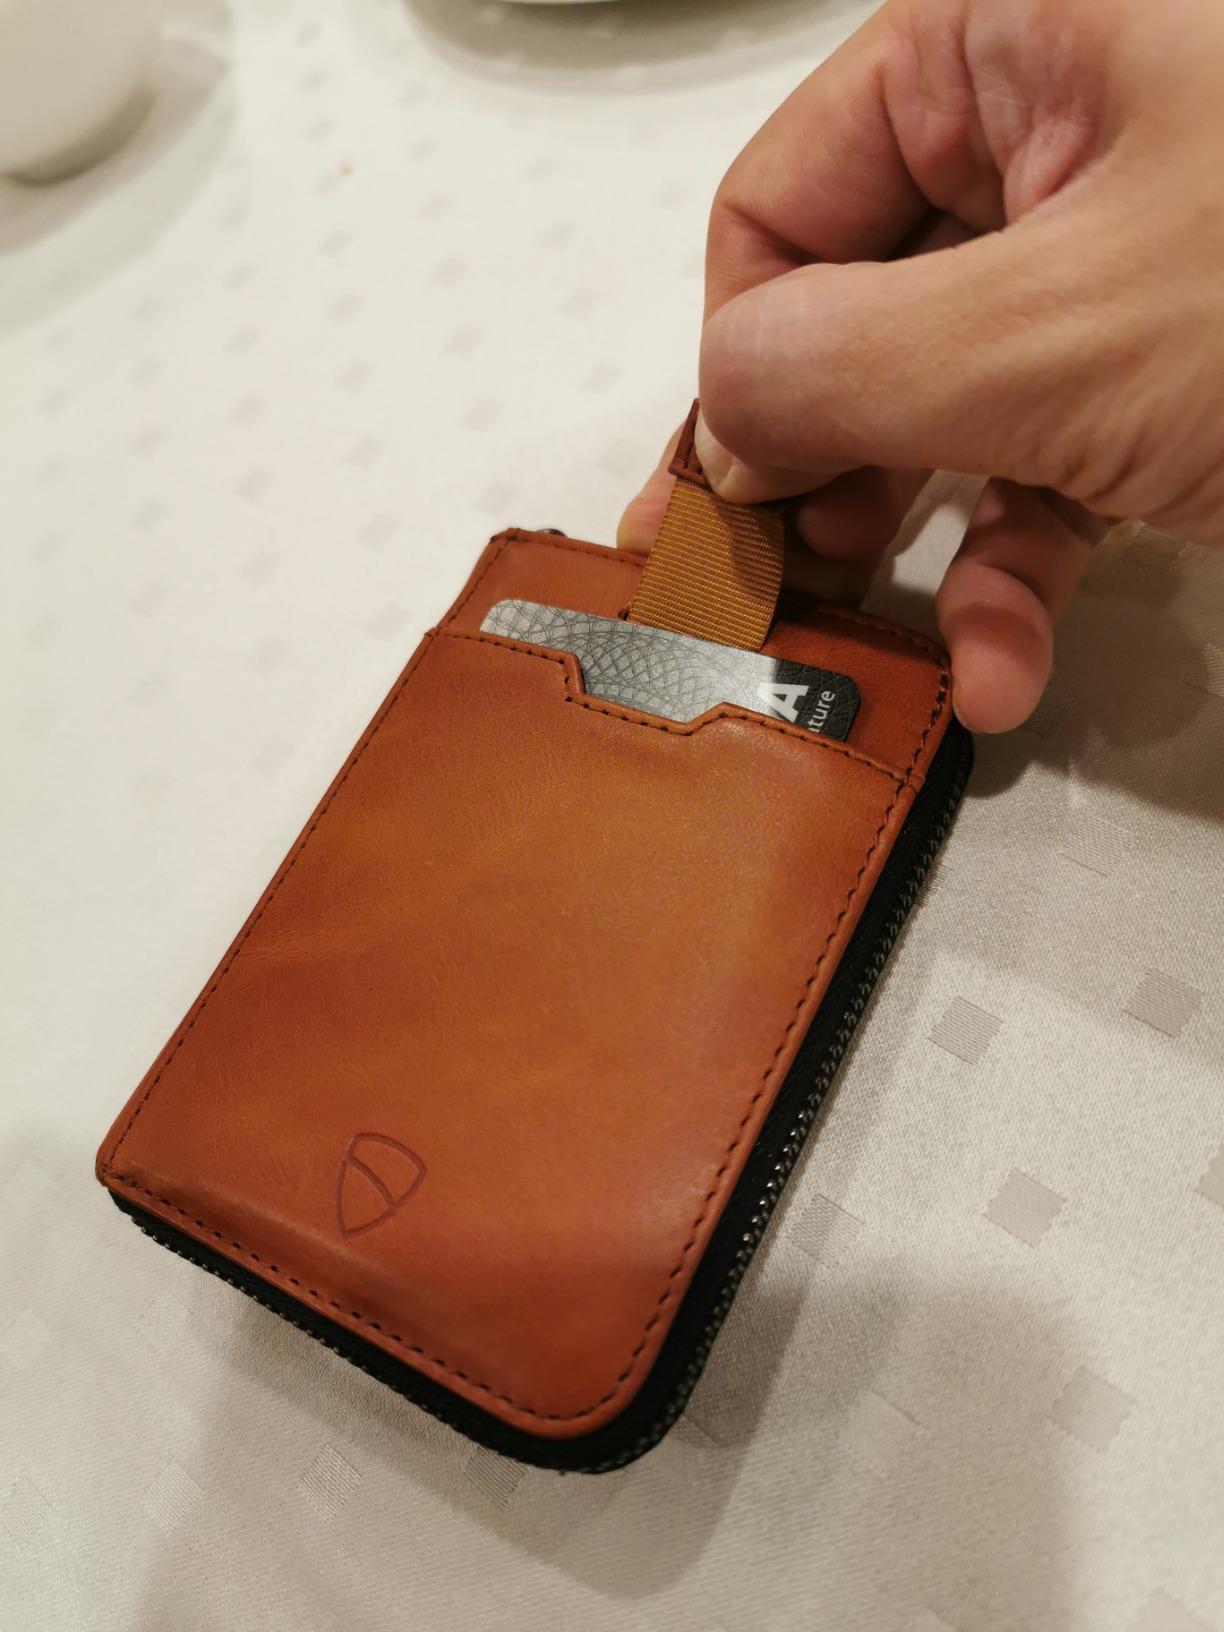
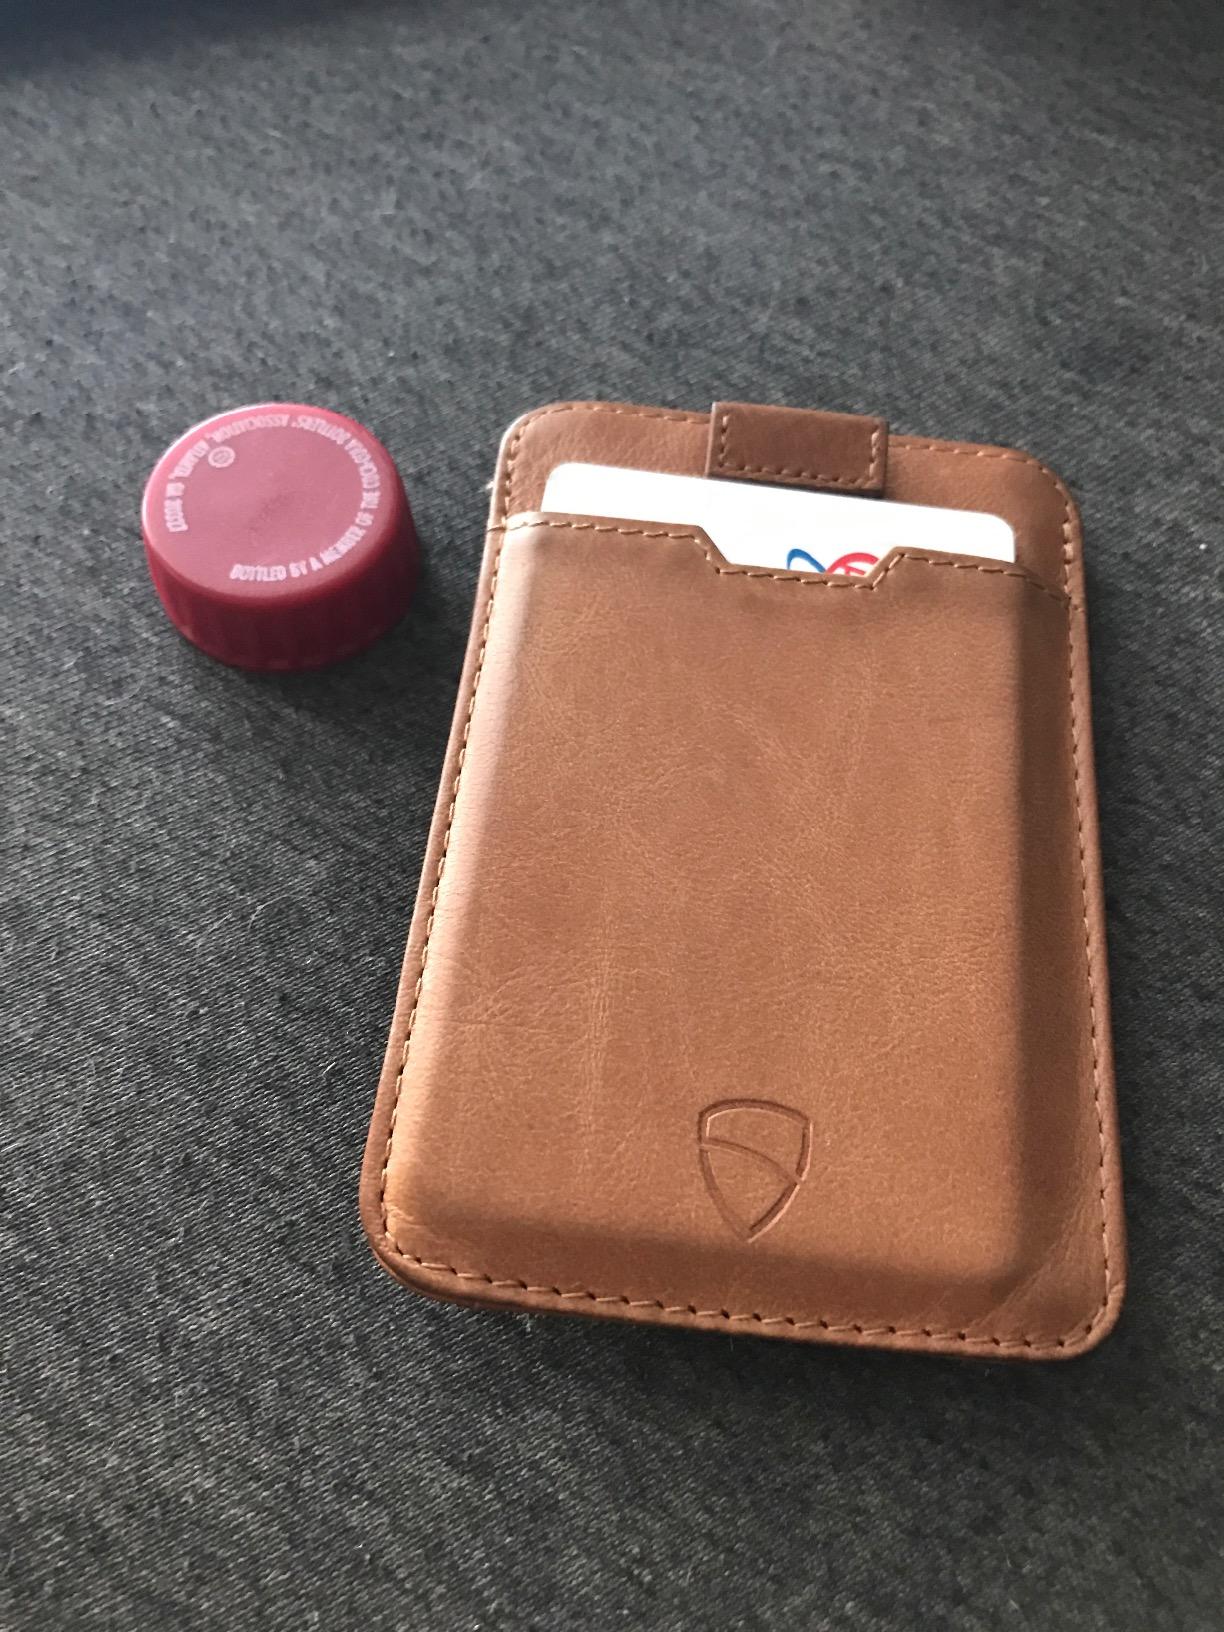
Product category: accessories_wallet
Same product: no